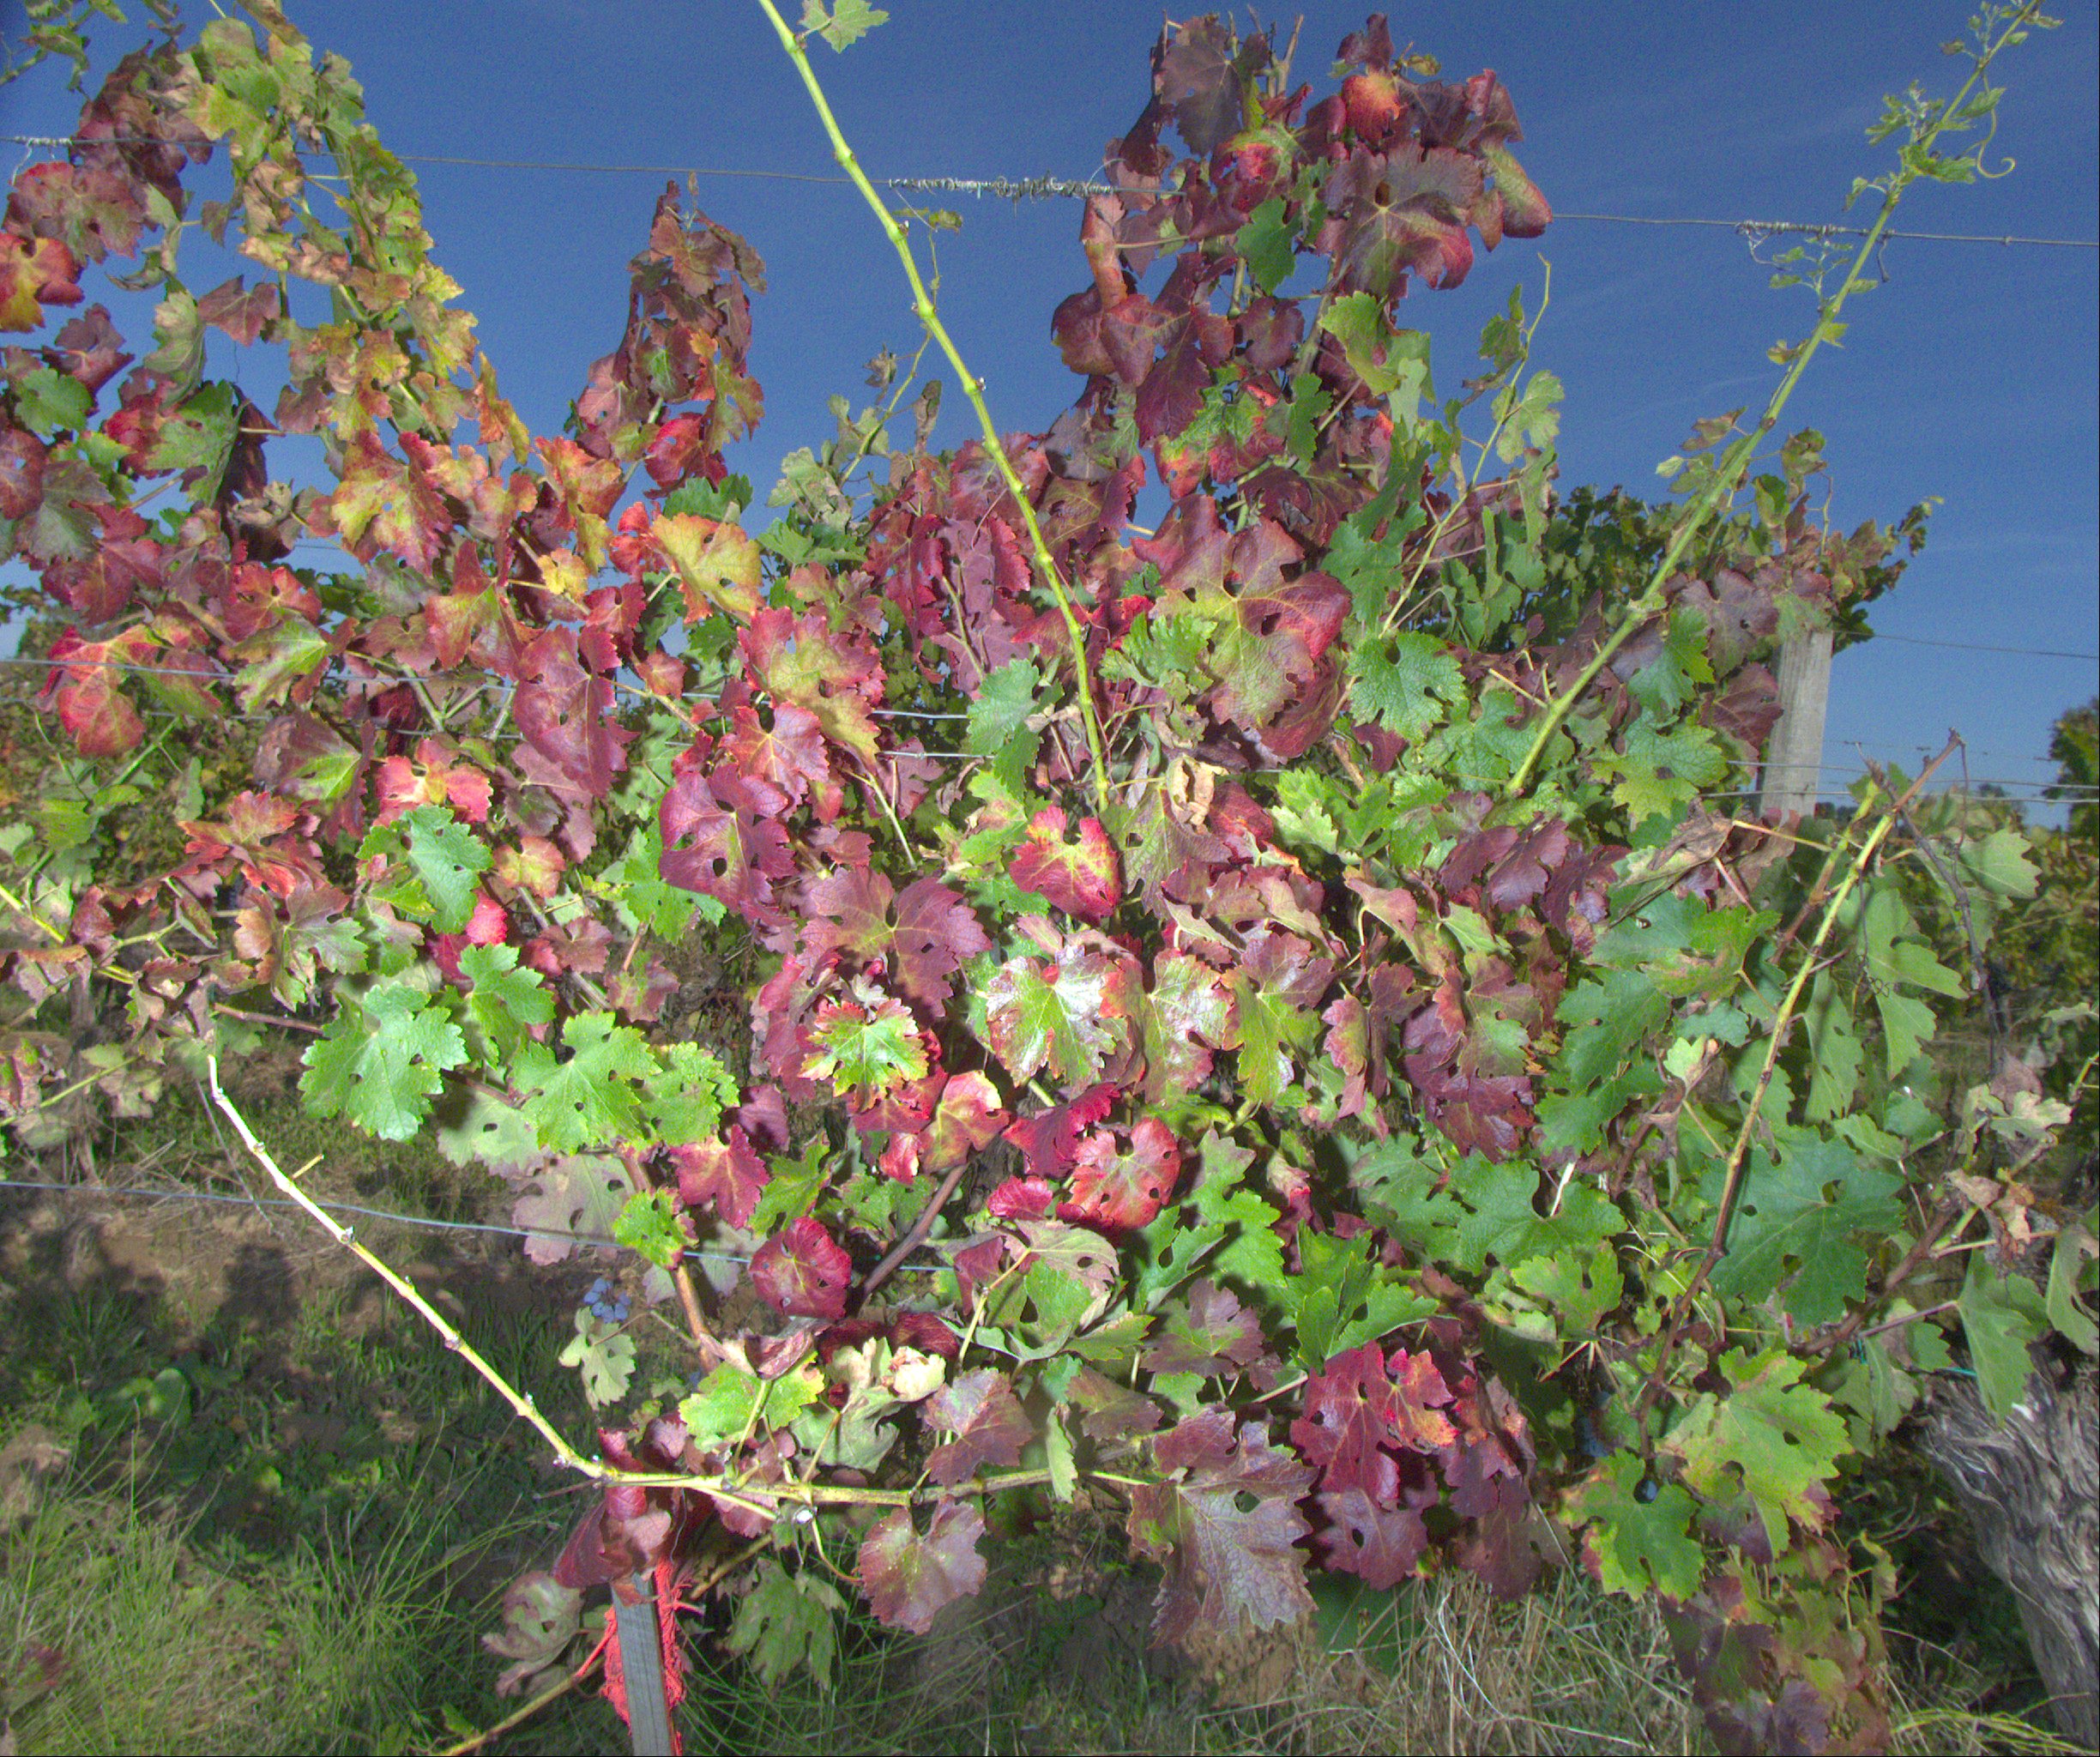
Grape variety: cabernet-sauvignon
Disease: Flavescence dorée (fd)